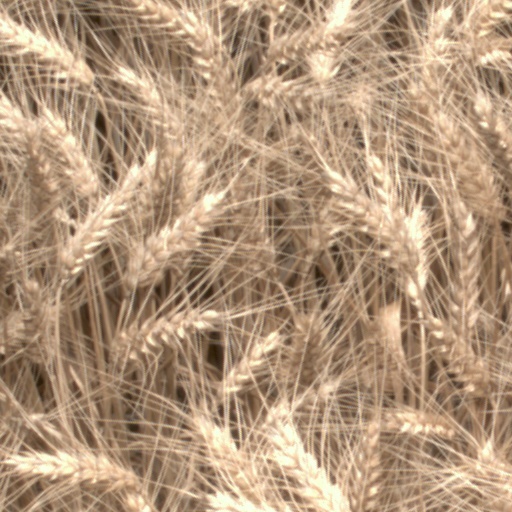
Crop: wheat